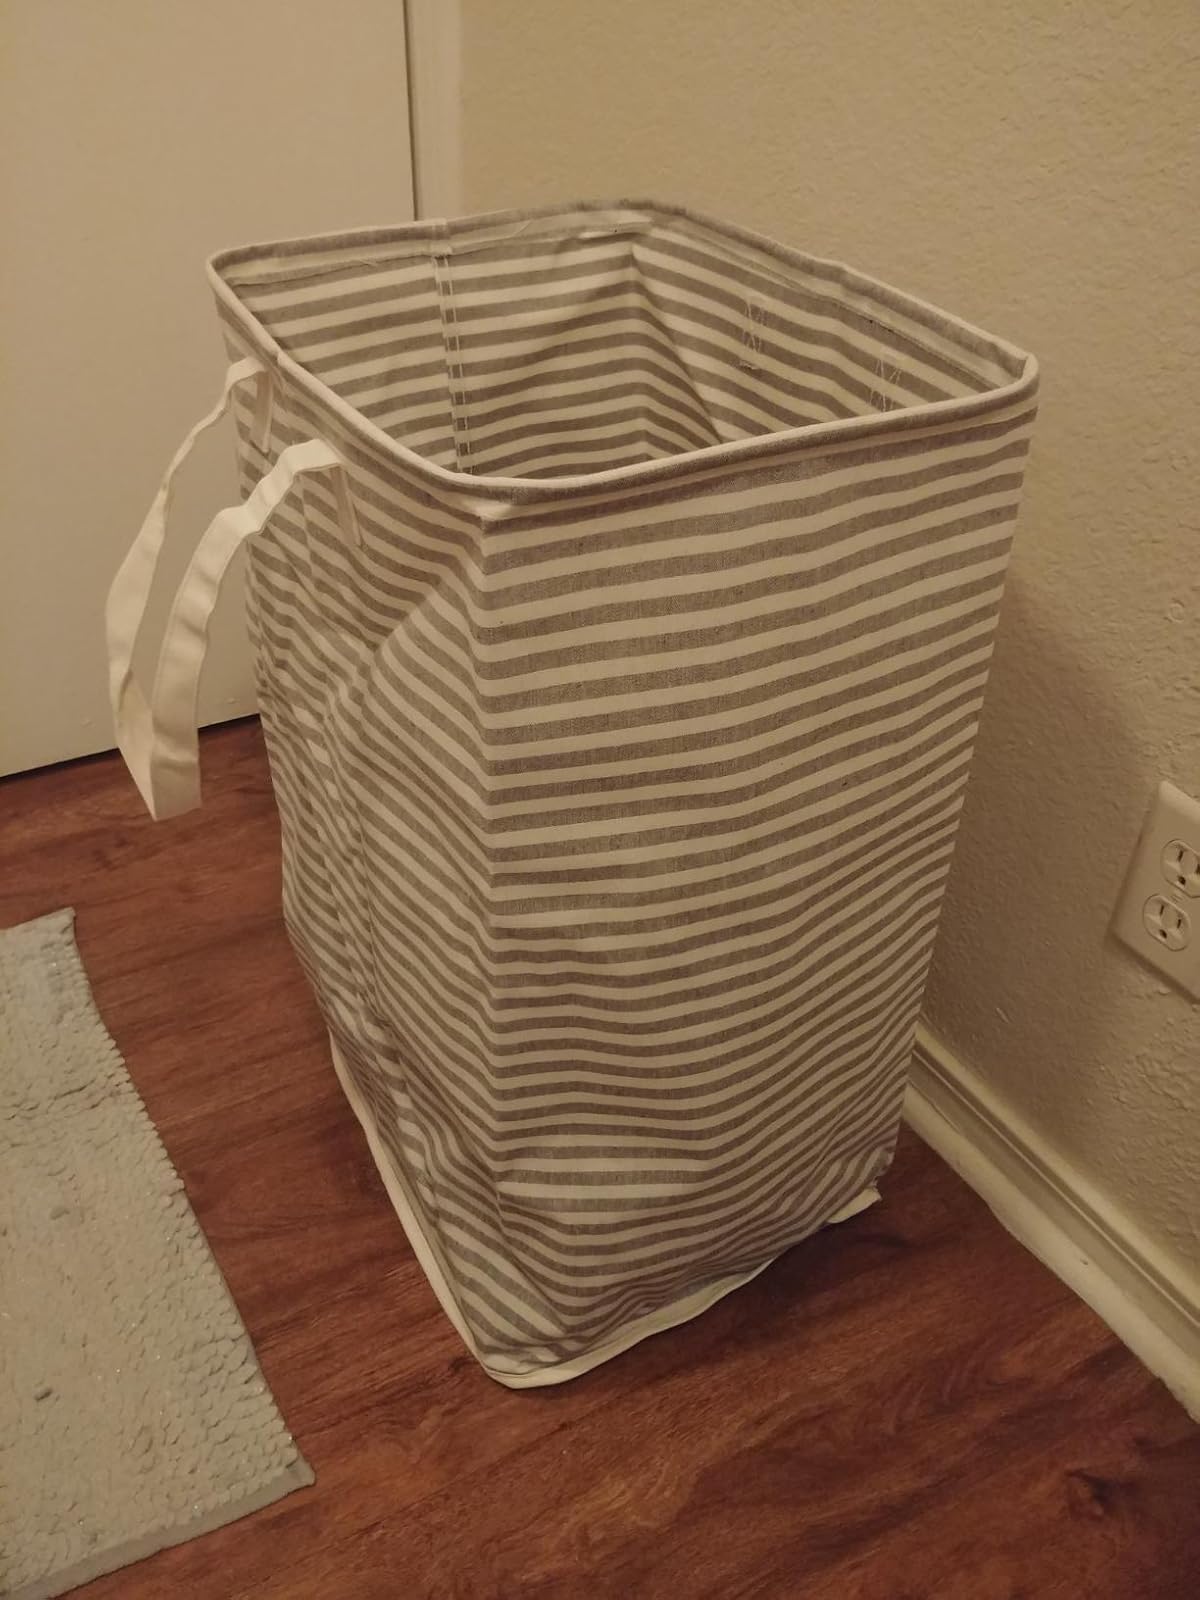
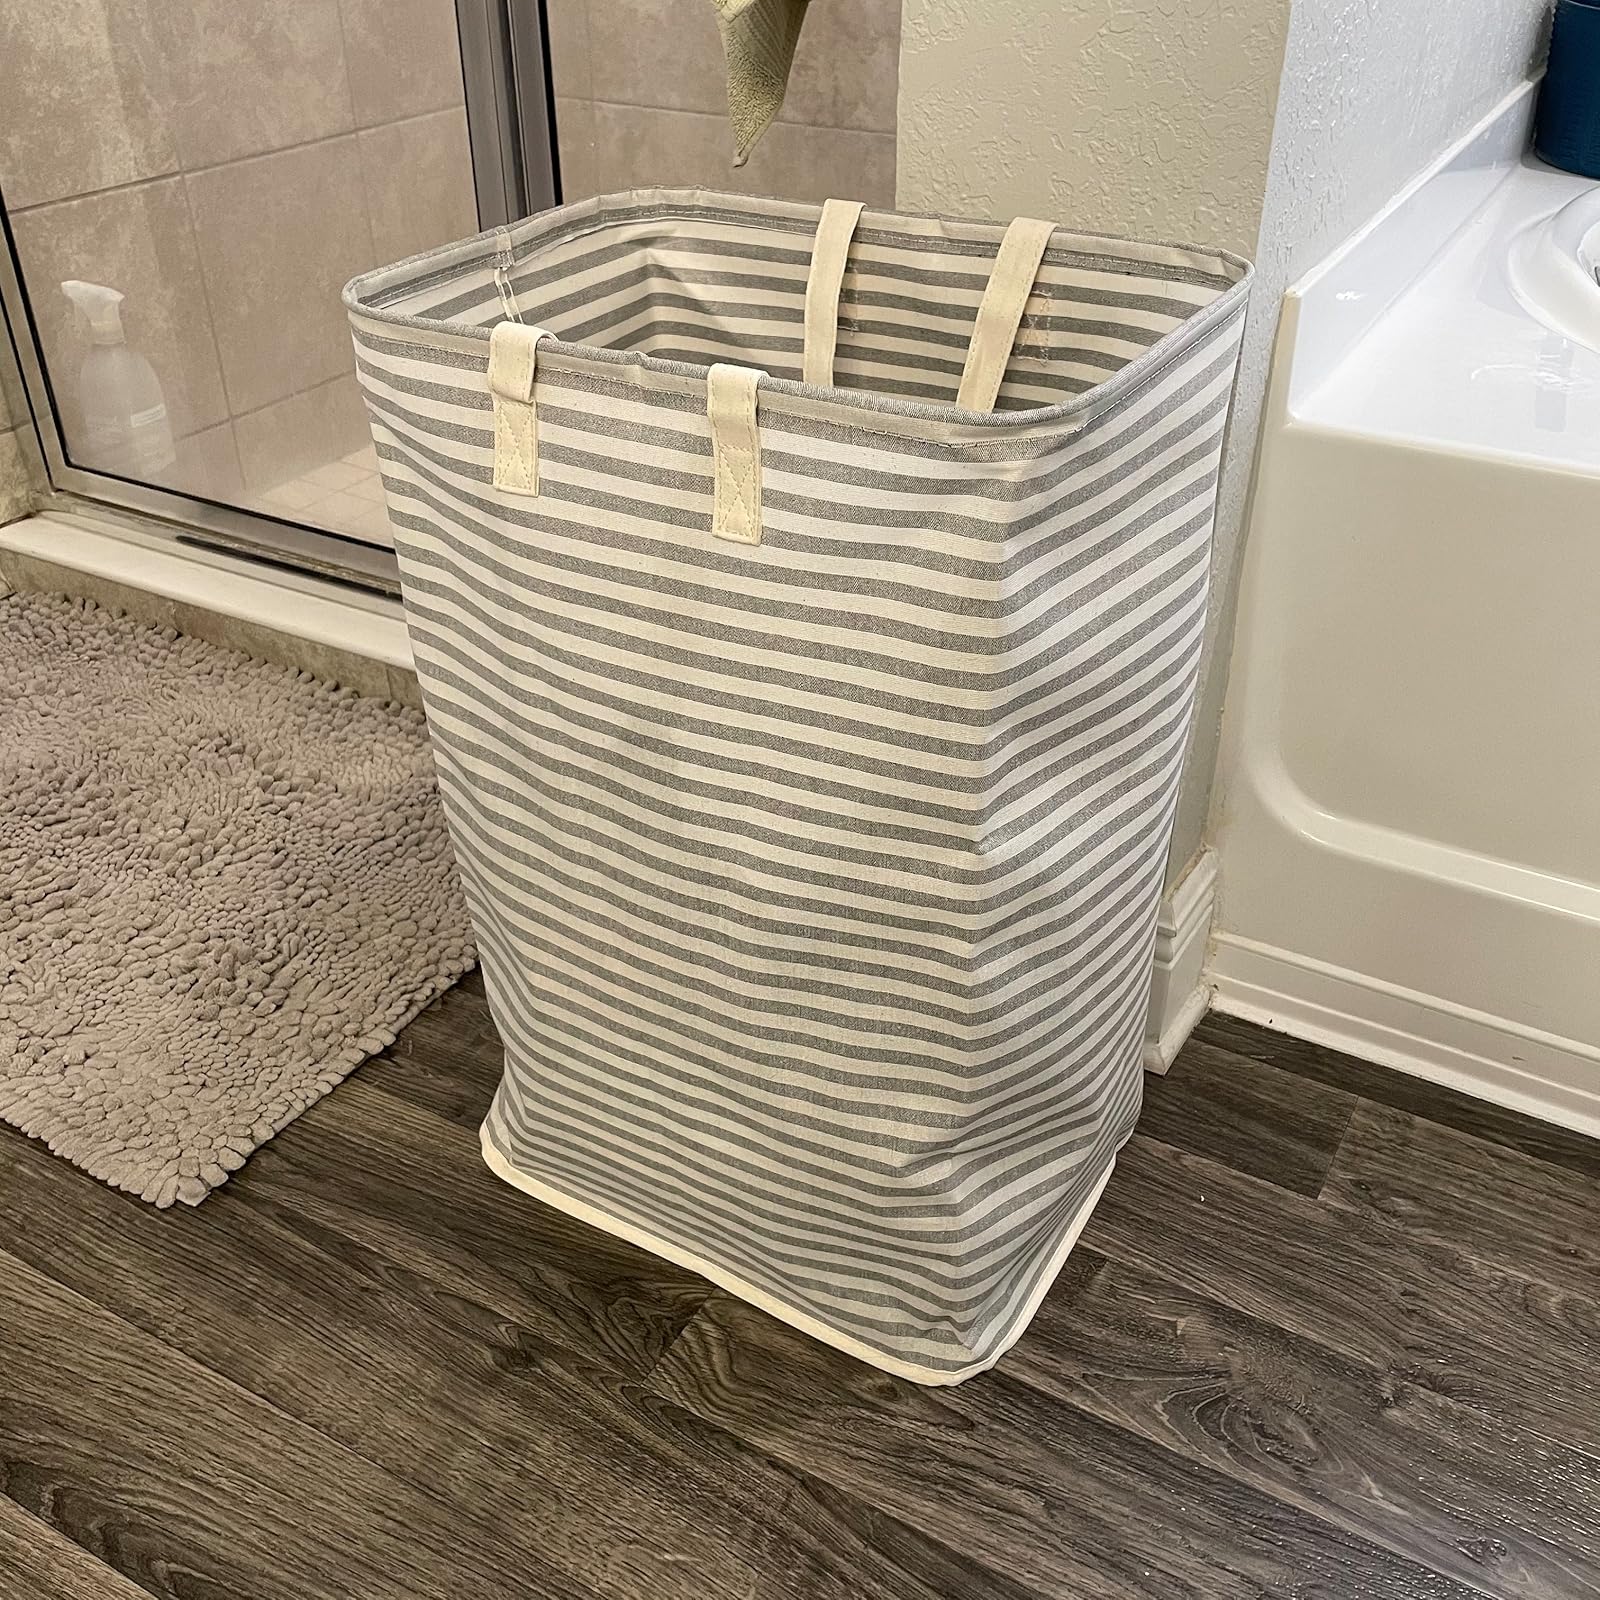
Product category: items_hamper
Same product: yes